Pride Bristol

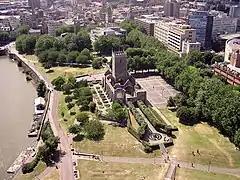
Castle Park in central Bristol, where the main Pride Day takes place each year

Pride Bristol is a not-for-profit organisation in Bristol, England, which works to promote LGBT equality in the south west, and organises a week-long pride festival in July each year. Their motto is "Celebrating Diversity, Championing Equality, Across the South West".